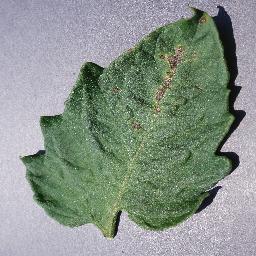
Label: Tomato___Septoria_leaf_spot